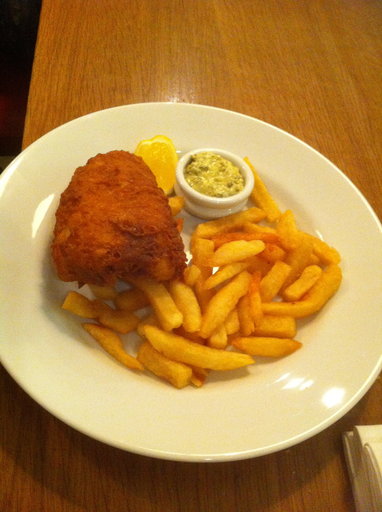
Label: fish_and_chips